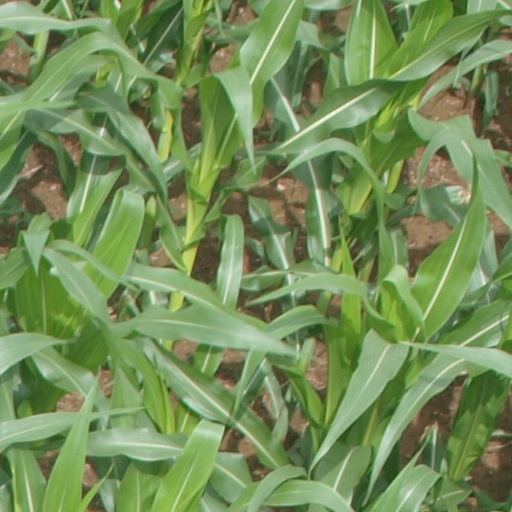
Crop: maize; corn